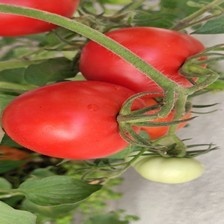
Label: tomato